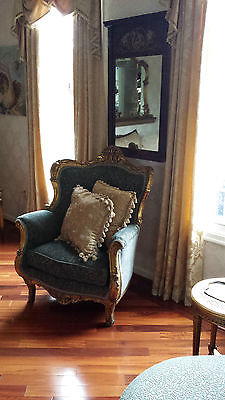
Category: chair